Kenneth Magidson

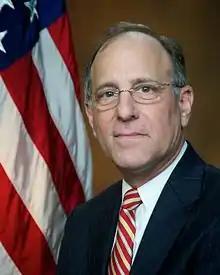

Kenneth Magidson (born April 4, 1948) is an American attorney who served as the interim Harris County District Attorney in 2008 and as United States Attorney for the Southern District of Texas from 2011 to 2017.